Crabtree Jones House

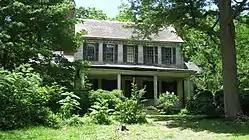
The Jones House before its move, 2013

The Crabtree Jones House, also known historically as the Nathaniel Jones Jr. House, is a residence at 3108 Hillmer Drive in Raleigh, North Carolina. Constructed around 1808-1811 (by dendrochronological dating in 2014) by Nathaniel Jones, it is one of the few remaining large scale plantation homes in Wake County, and one of the oldest private residences in Raleigh. The home has received several additions since its initial construction, but is mainly known for its Federal-style front. Owned by the Jones family for more than 150 years, the house has fallen into disrepair in more recent decades. Following the purchase of the land the house sat upon by developers in 2012, Preservation North Carolina acquired the house and had it moved to a nearby residential neighborhood, where it sits today. The Crabtree Jones house was greatly influenced by the historical events it stood through while in turn influencing the way the Raleigh community developed around it, through both its people and through its land.